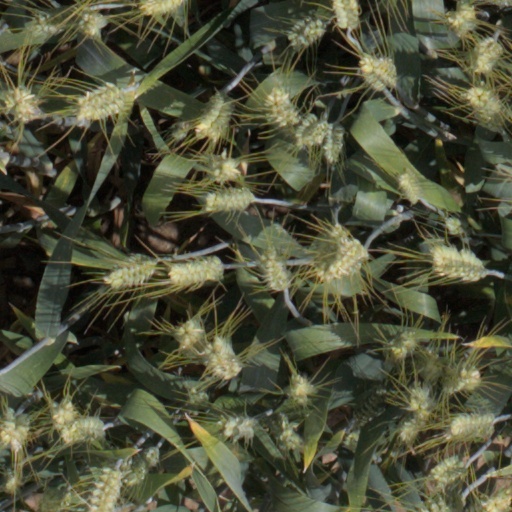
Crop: wheat